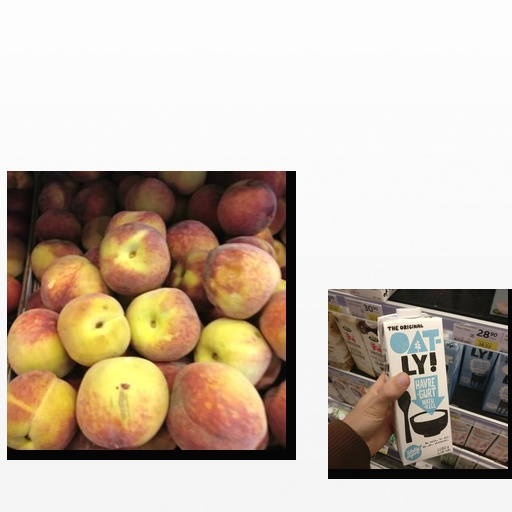
Food items: oatghurt, peach